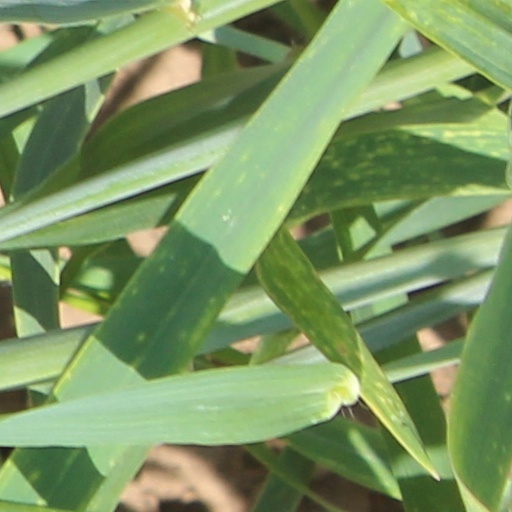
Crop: wheat